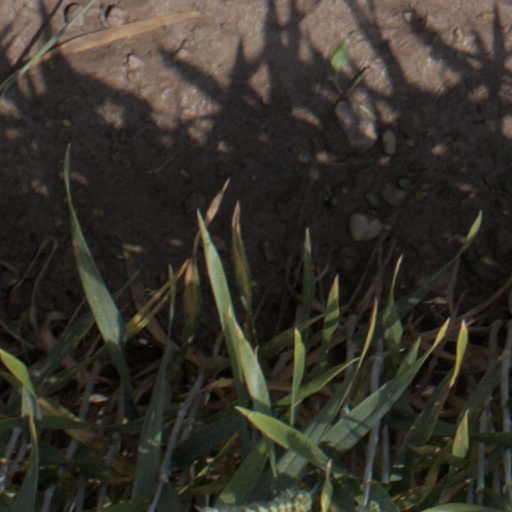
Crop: wheat